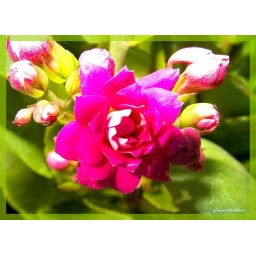
red flower in my garden